Gifu Prefecture

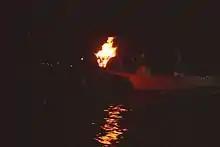
Cormorant fishing in Nagara River

Traditional industries such as paper-making and agriculture are found in Gifu, but its economy is dominated by the manufacturing sector including aerospace and automotive, with industrial complexes extending from the Nagoya area. A wealth of small component manufacturing is also found, such as precision machines, dye and mold making, and plastic forming.